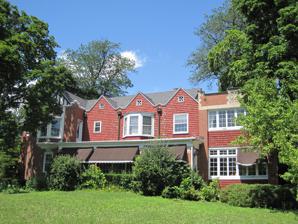
Building: George R. Thorne House
Country: United States of America
Year built: 1899
Historic house in Illinois, United States United States historic place George R. Thorne House U.S. National Register of Historic Places Show map of Chicago metropolitan area Show map of Illinois Show map of the United States Location 7 Cottage Row, Midlothian, Illinois Coordinates 41°37′58″N 87°45′03″W / 41.63278°N 87.75083°W / 41.63278; -87.75083 ( George R. Thorne House ) Area less than one acre Built 1899 ( 1899 ) Architect Howard Van Doren Shaw, N. Max Dunning Architectural style Tudor Revival, Shingle Style, Arts & Crafts NRHP reference No. 97000381 Added to NRHP May 2, 1997 The George R. Thorne House is a historic house at 7 Cottage Row in Midlothian , Illinois . The house was built in 1899 as a summer home for George R. Thorne, who co-founded Montgomery Ward and founded the adjacent Midlothian Country Club. Howard Van Doren Shaw , a Chicago architect known for designing large homes for wealthy and prominent people, designed the house. The house's exterior blends the Tudor Revival and Shingle styles, while its interior is inspired by the Arts and Crafts Movement . Its design features three shingled gables above the long front porch, a brick parapet in front of a half-timbered gable at the southwest corner, and a shingled block with brick piers and limestone detailing at the southeast corner. Architect N. Max Dunning renovated the house in 1914 to convert it to a year-round residence. The house was added to the National Register of Historic Places on May 2, 1997. References